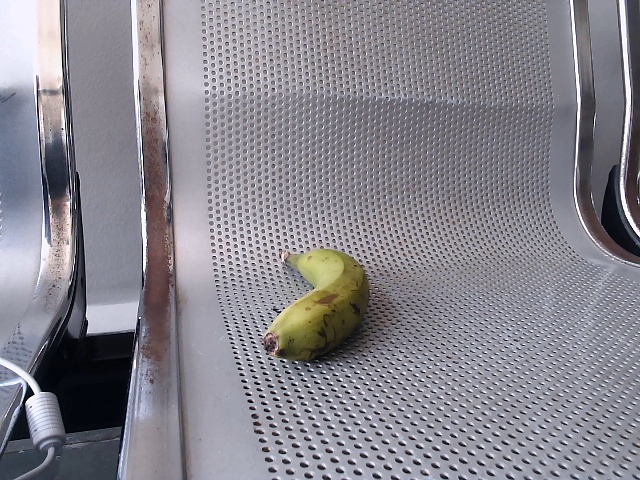
Label: Raw_Banana